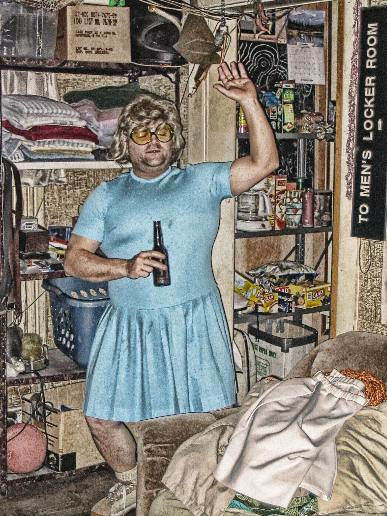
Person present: No